Anti-communism

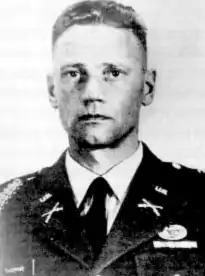
Lauri Törni (1919–1965), Finnish-born green beret captain, who fought against communism in the ranks of three different armies (Finnish Defence Forces, Waffen-SS, and United States Army)

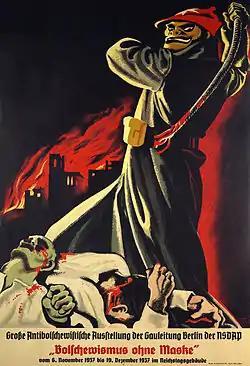
German anti-communist propaganda poster

The 1969 coup that overthrew King Idris in Libya was received well in Italy due in part to the religion-based anti-communist ideology of Muammar Gaddafi. Libya, being a former colony of Italy, maintained good relations with the Italians under the reign of King Idris, and this good relationship continued despite the regime change as the Italians viewed the revolution as nationalist, rather than communist, in nature. Quranic justifications of the revolution by the new regime further assured Italians that Libya would not align with the communist world.